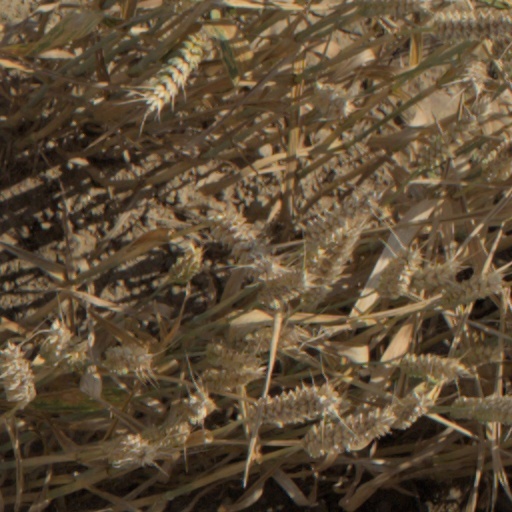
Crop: wheat